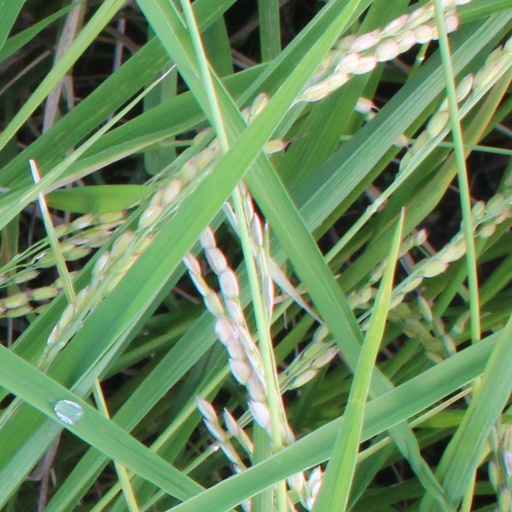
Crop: rice